Chinle, Arizona

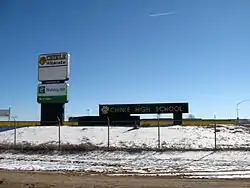
Chinle High School

The area is served by Chinle Unified School District.